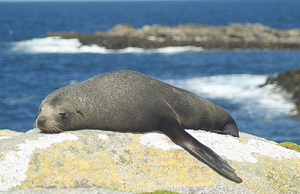
Arctocephalus est un genre de la famille des Otariidae qui se distingue des autres otaries en particulier par son pelage plus fourni.